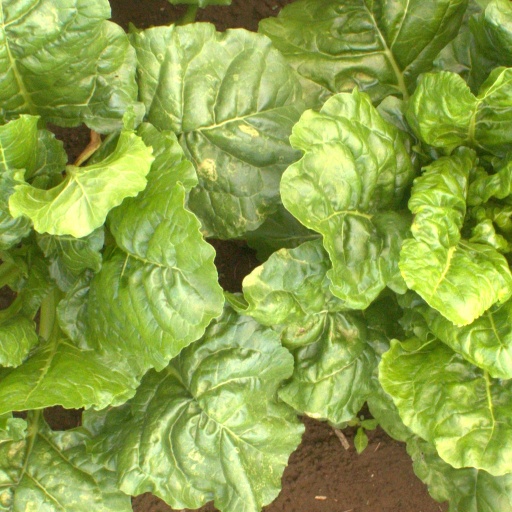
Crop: sugar beet